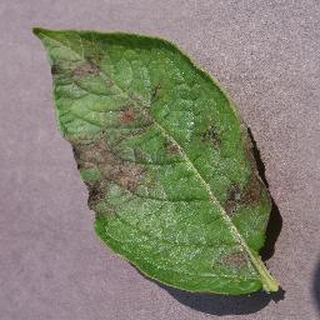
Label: potato_late_blight